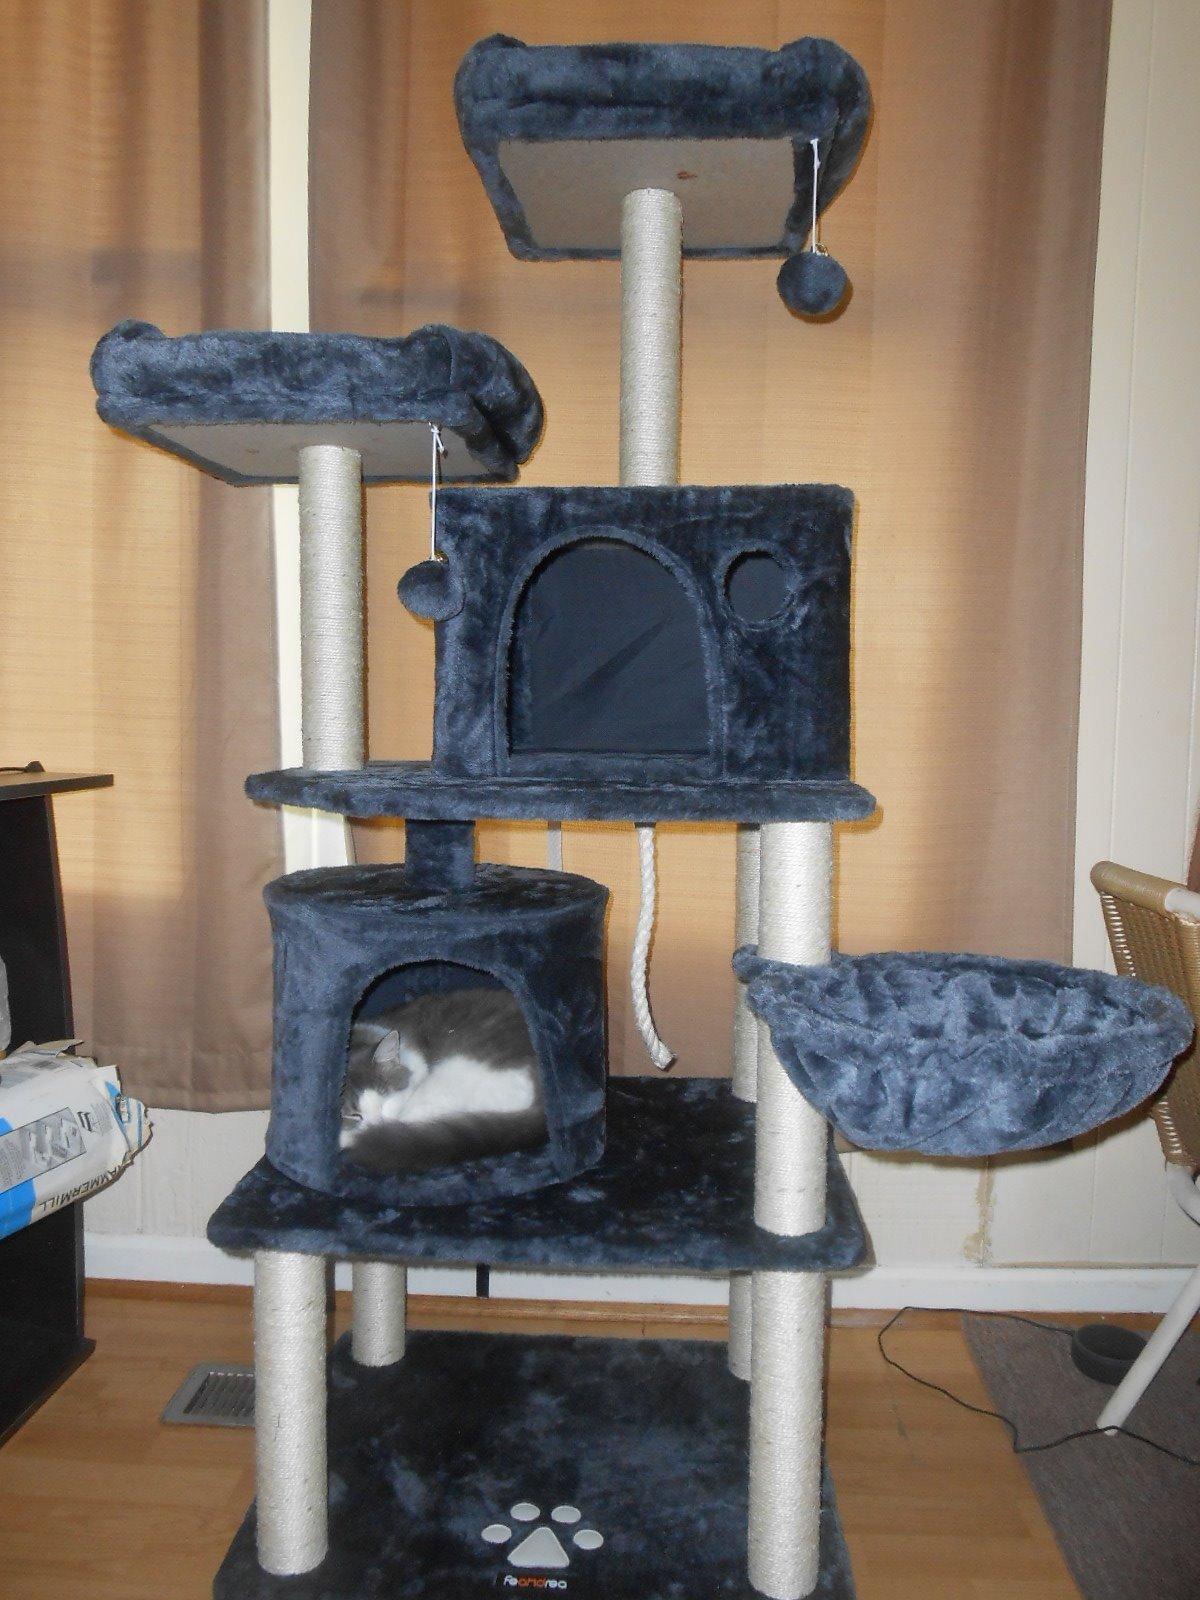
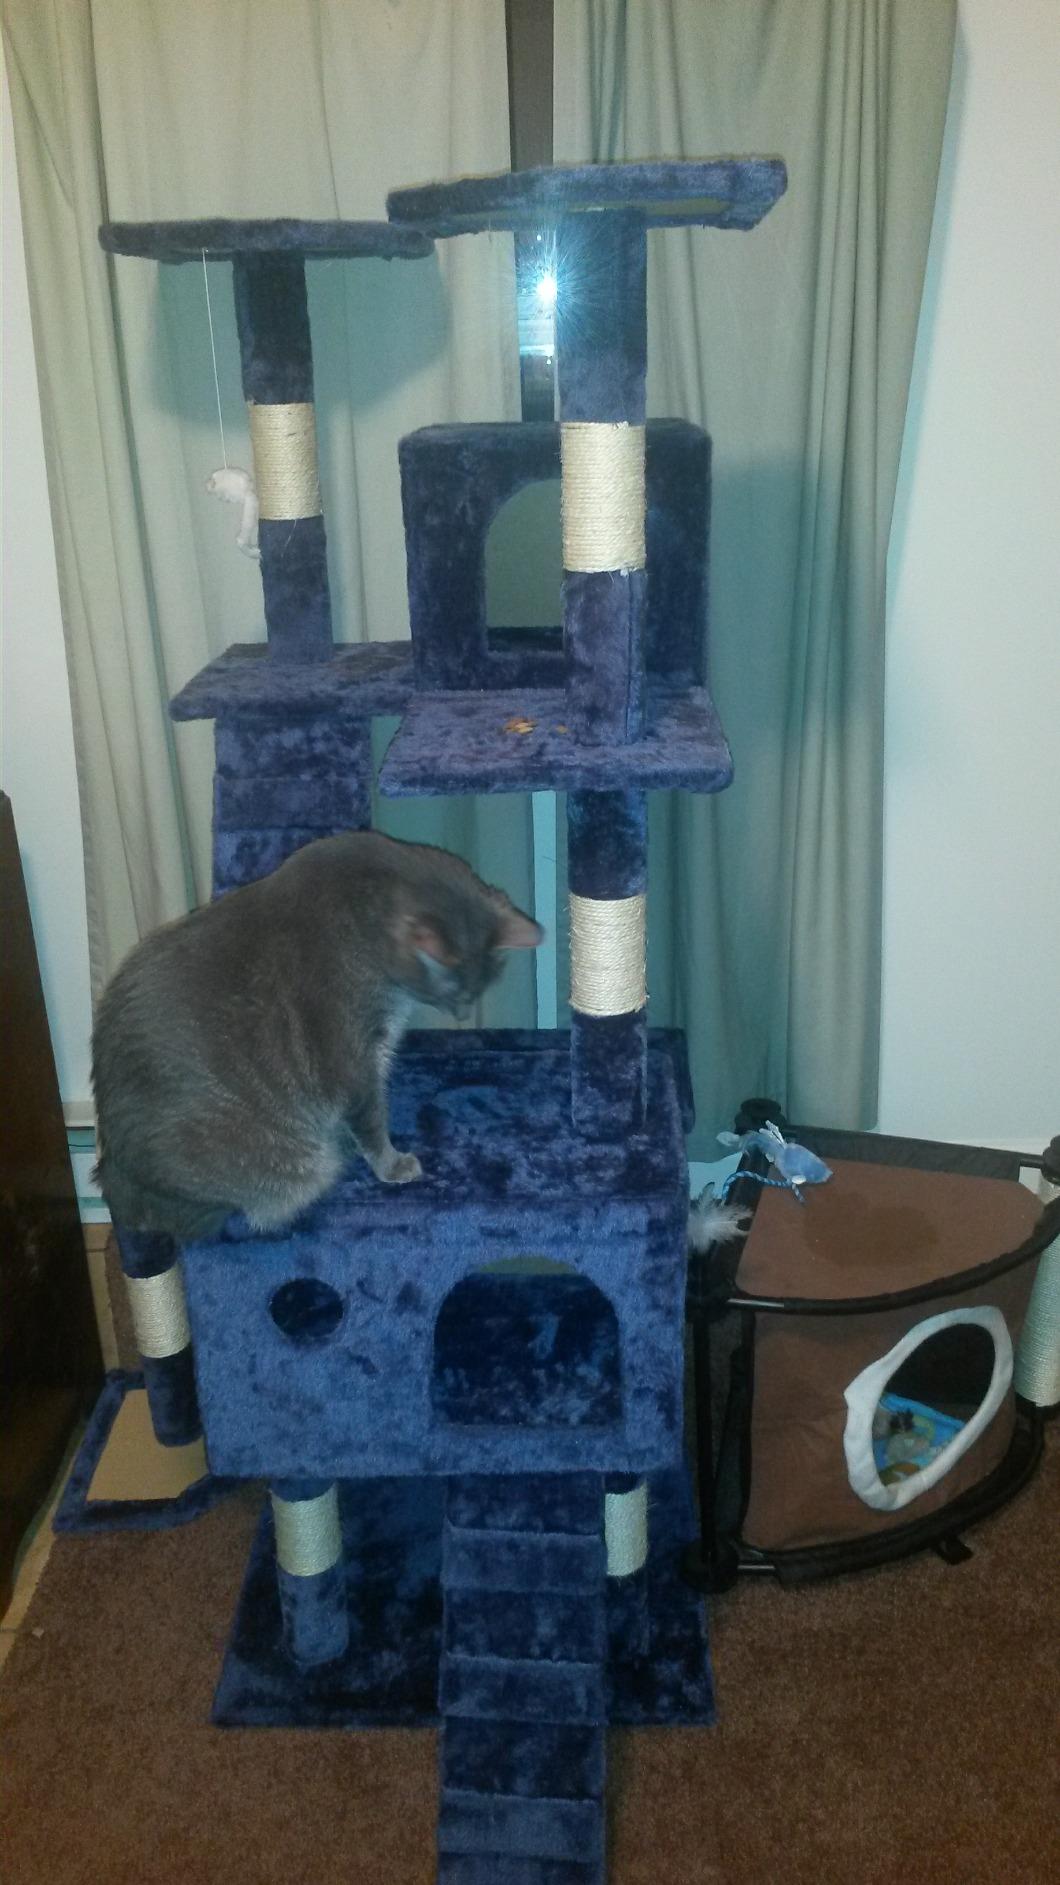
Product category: items_cat tree
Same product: no